Pitzer Run

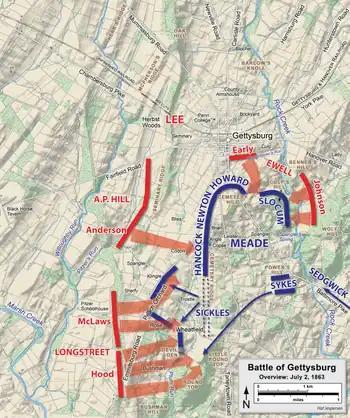
The stream runs from the north to the south, along the west flank of Seminary Ridge

Pitzer Run is a Pennsylvania stream flowing southward between McPherson Ridge and Seminary and Warfield Ridges through the Gettysburg Battlefield to Willoughby Run at the site of Pitzer's School, which was Confederate General Longstreet's headquarters during the Battle of Gettysburg (the school burned in 1915).